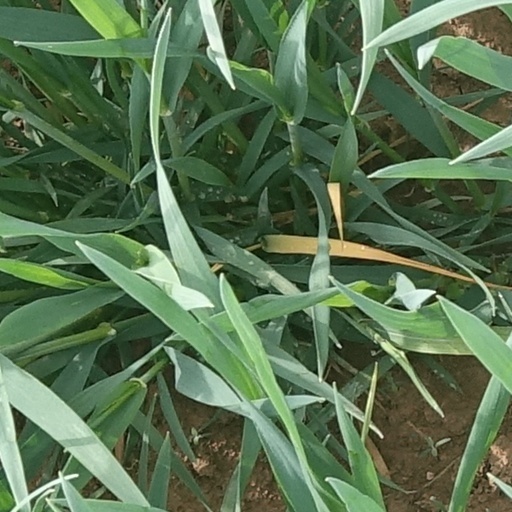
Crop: wheat